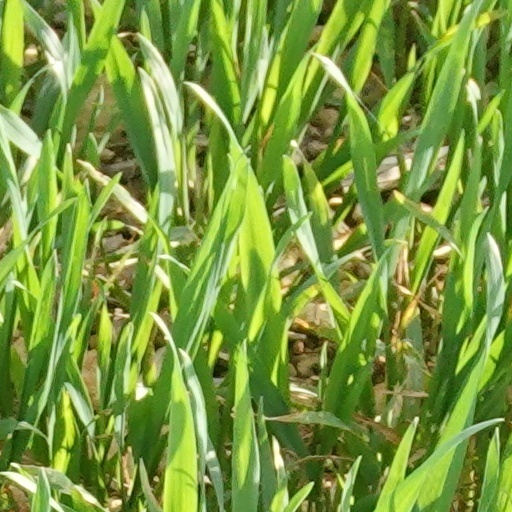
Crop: wheat